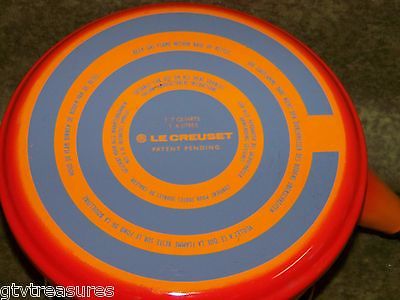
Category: kettle